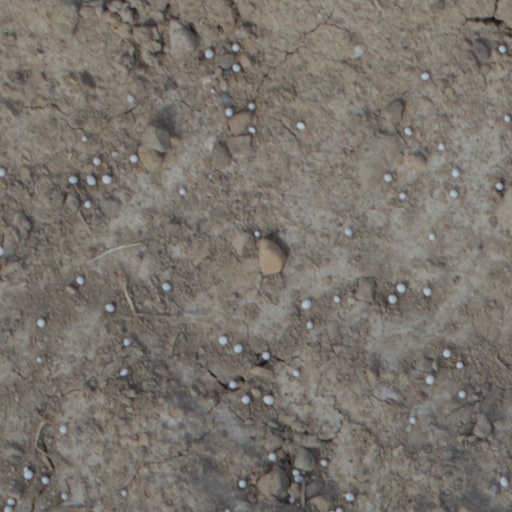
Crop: wheat